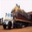
Label: truck